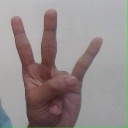
अक्षर: क्ष